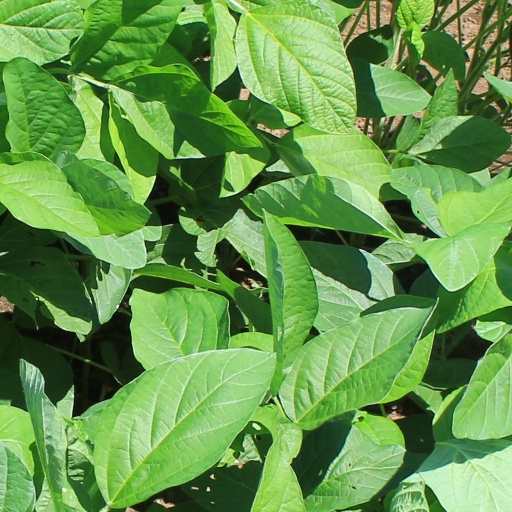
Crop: soybean